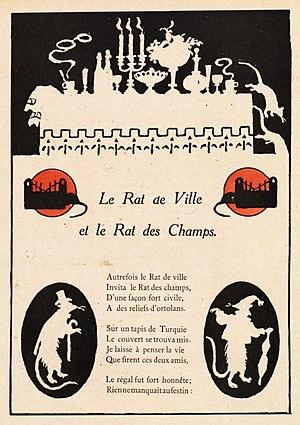
Le Rat de ville et le Rat des champs est la neuvième fable du livre I de Jean de La Fontaine situé dans le premier recueil des Fables de La Fontaine, dédié au dauphin, fils de Louis XIV et édité pour la première fois en 1668.
Henri Louis Avelot est un peintre, dessinateur et humoriste français.